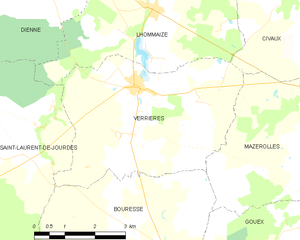
Carte des communes françaises Verrières